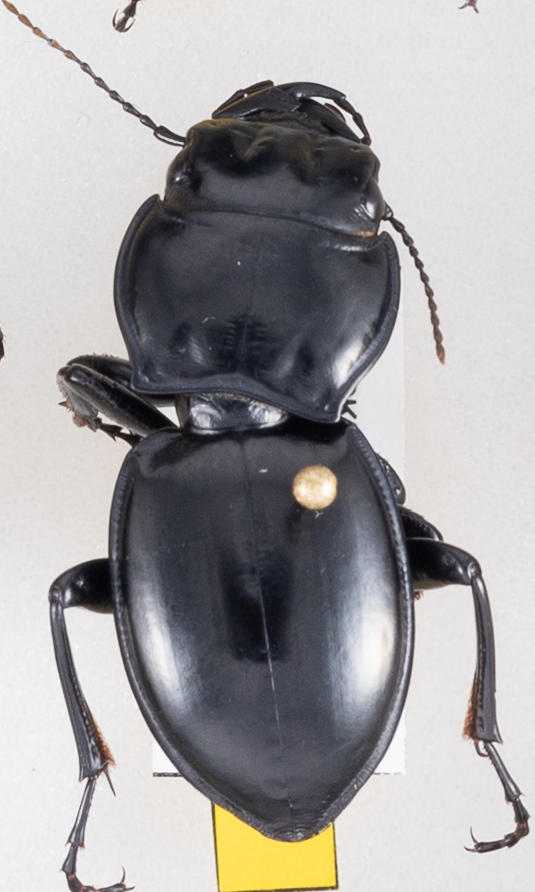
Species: Pasimachus californicus
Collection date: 2021-08-11
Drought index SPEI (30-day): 1.382
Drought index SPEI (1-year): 0.47
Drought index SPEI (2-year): -0.146